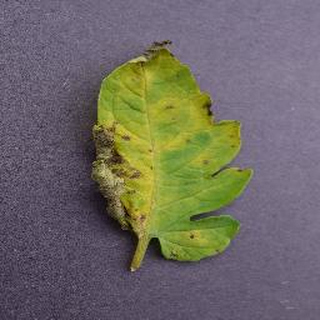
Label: tomato_septoria_leaf_spot